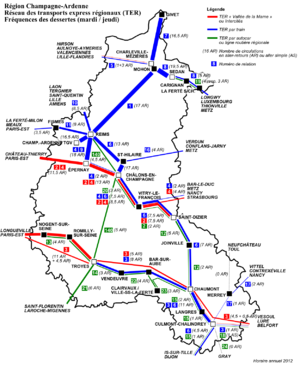
TER Champagne-Ardenne
Le TER Champagne-Ardenne est le réseau transport express régional de l'ancienne région administrative Champagne-Ardenne.